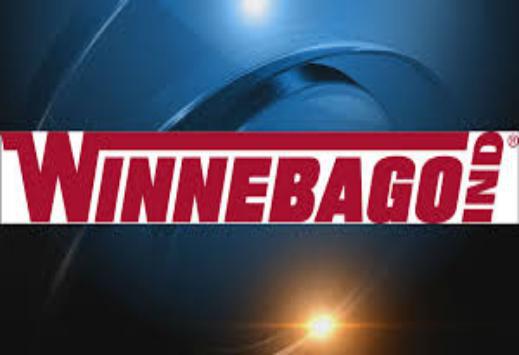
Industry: Others